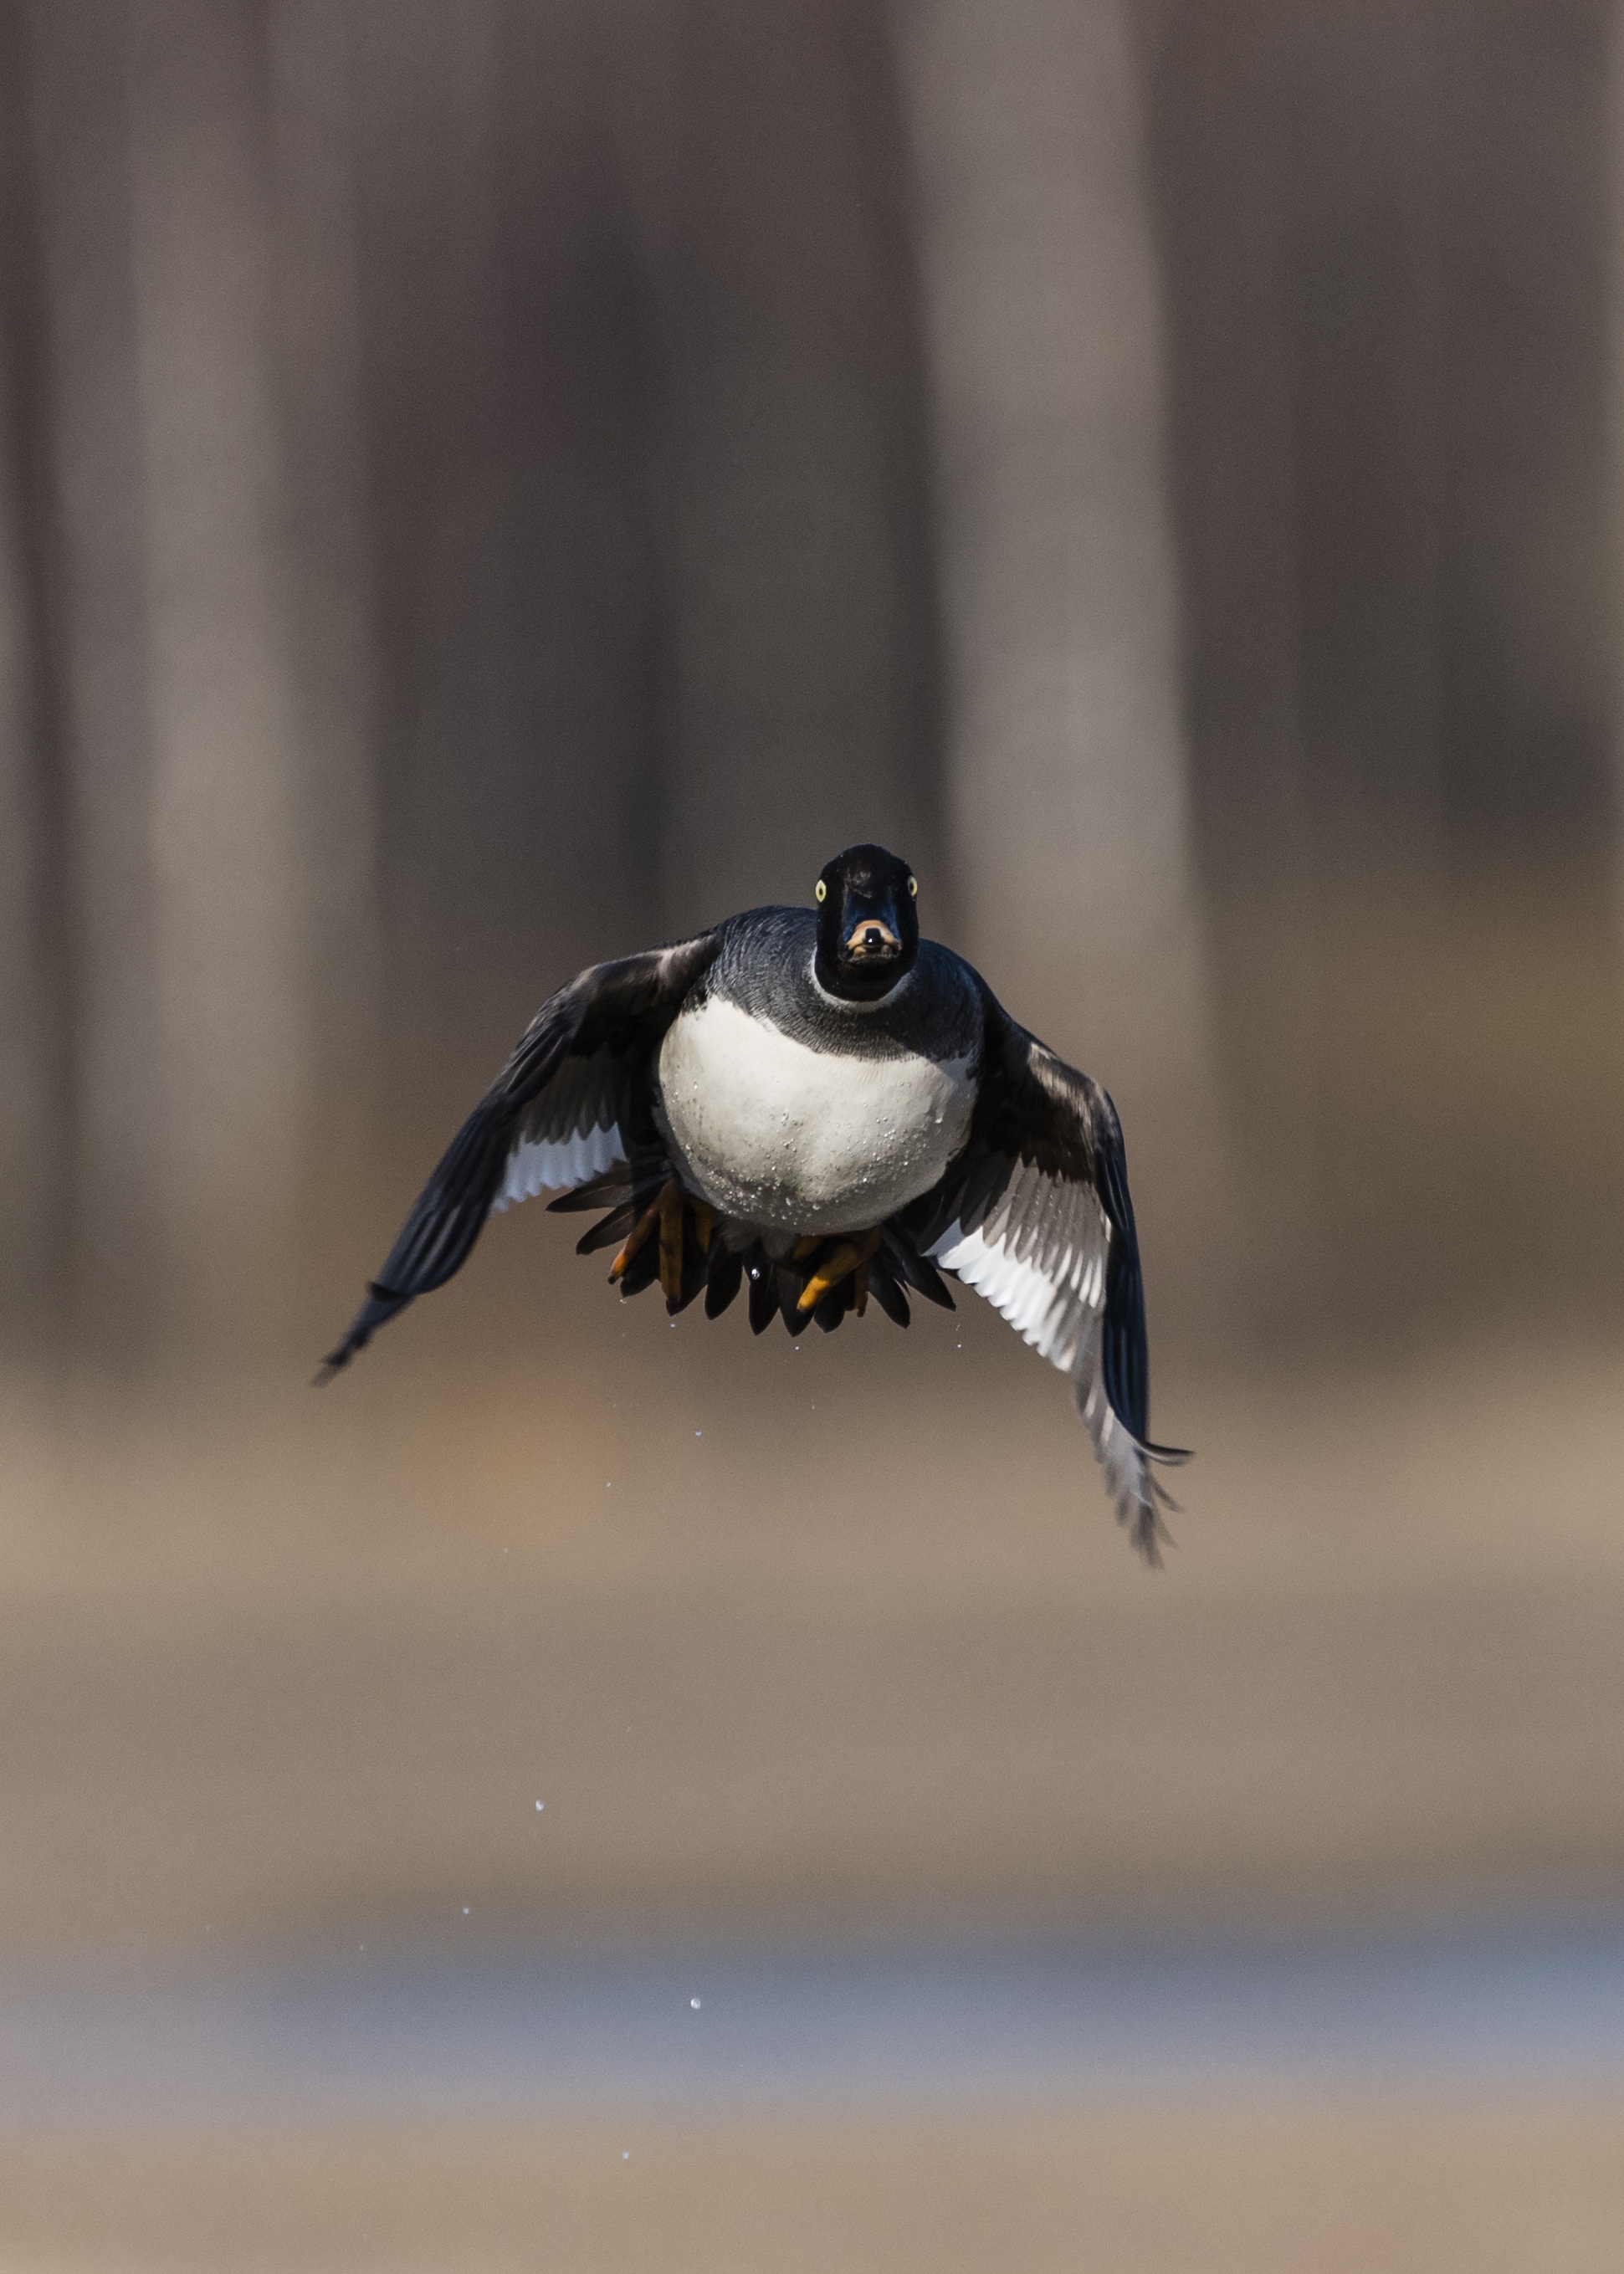
bird, wing, wildlife, beak, fauna, close up, duck, vertebrate, waterfowl, water bird, swallow, goldeneye, macro photography, s bird, perching bird, bucephala clancula